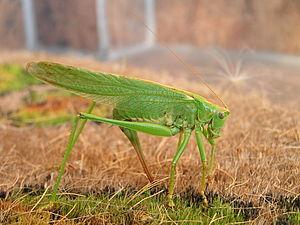
Tettigonia est un genre de sauterelles de la famille des Tettigoniidae.